Mascarello Carrocerias de Ônibus

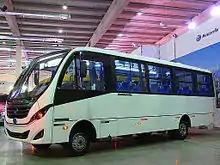
Gran Micro

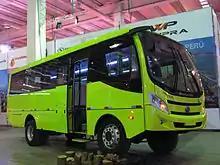
Gran Midi

It serves the domestic market and exports to more than 18 countries, including Chile, Ecuador, Venezuela, Costa Rica, Paraguay, and Guatemala in Latin America, as well as Ghana, Angola, and Nigeria in Africa.